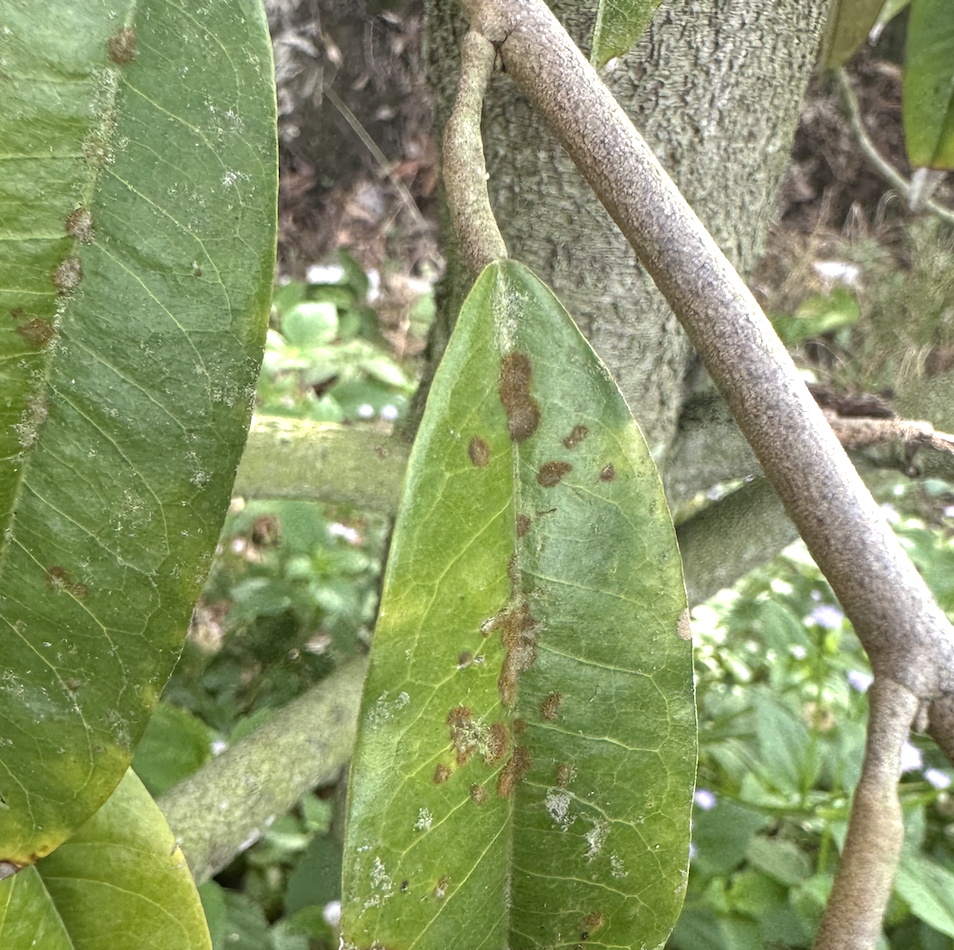
Label: stem_blight